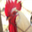
Label: bird